Herman Gorter

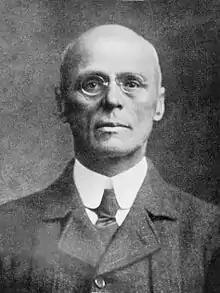
Gorter in 1926

Herman Gorter (26 November 1864 – 15 September 1927) was a Dutch poet, classical scholar, and communist theorist. A leading member of the Tachtigers, a highly influential literary movement in the Netherlands, he was one of the most acclaimed poets of his generation for his 1889 lyrical epic "Mei". After 1897, he became a committed Marxist and a prominent theoretician of the international communist left.